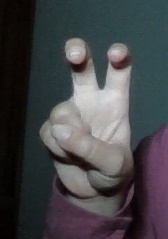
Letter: toot